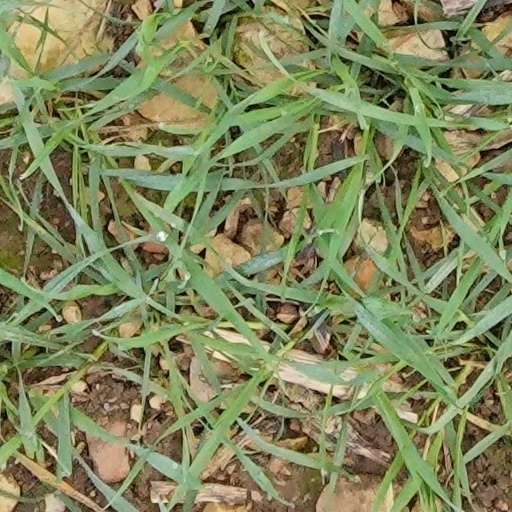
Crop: wheat